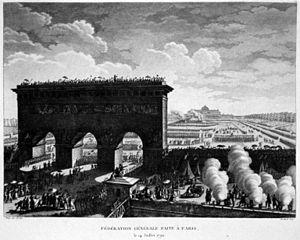
Fédération générale faite à Paris, le 14 Juillet 1790.